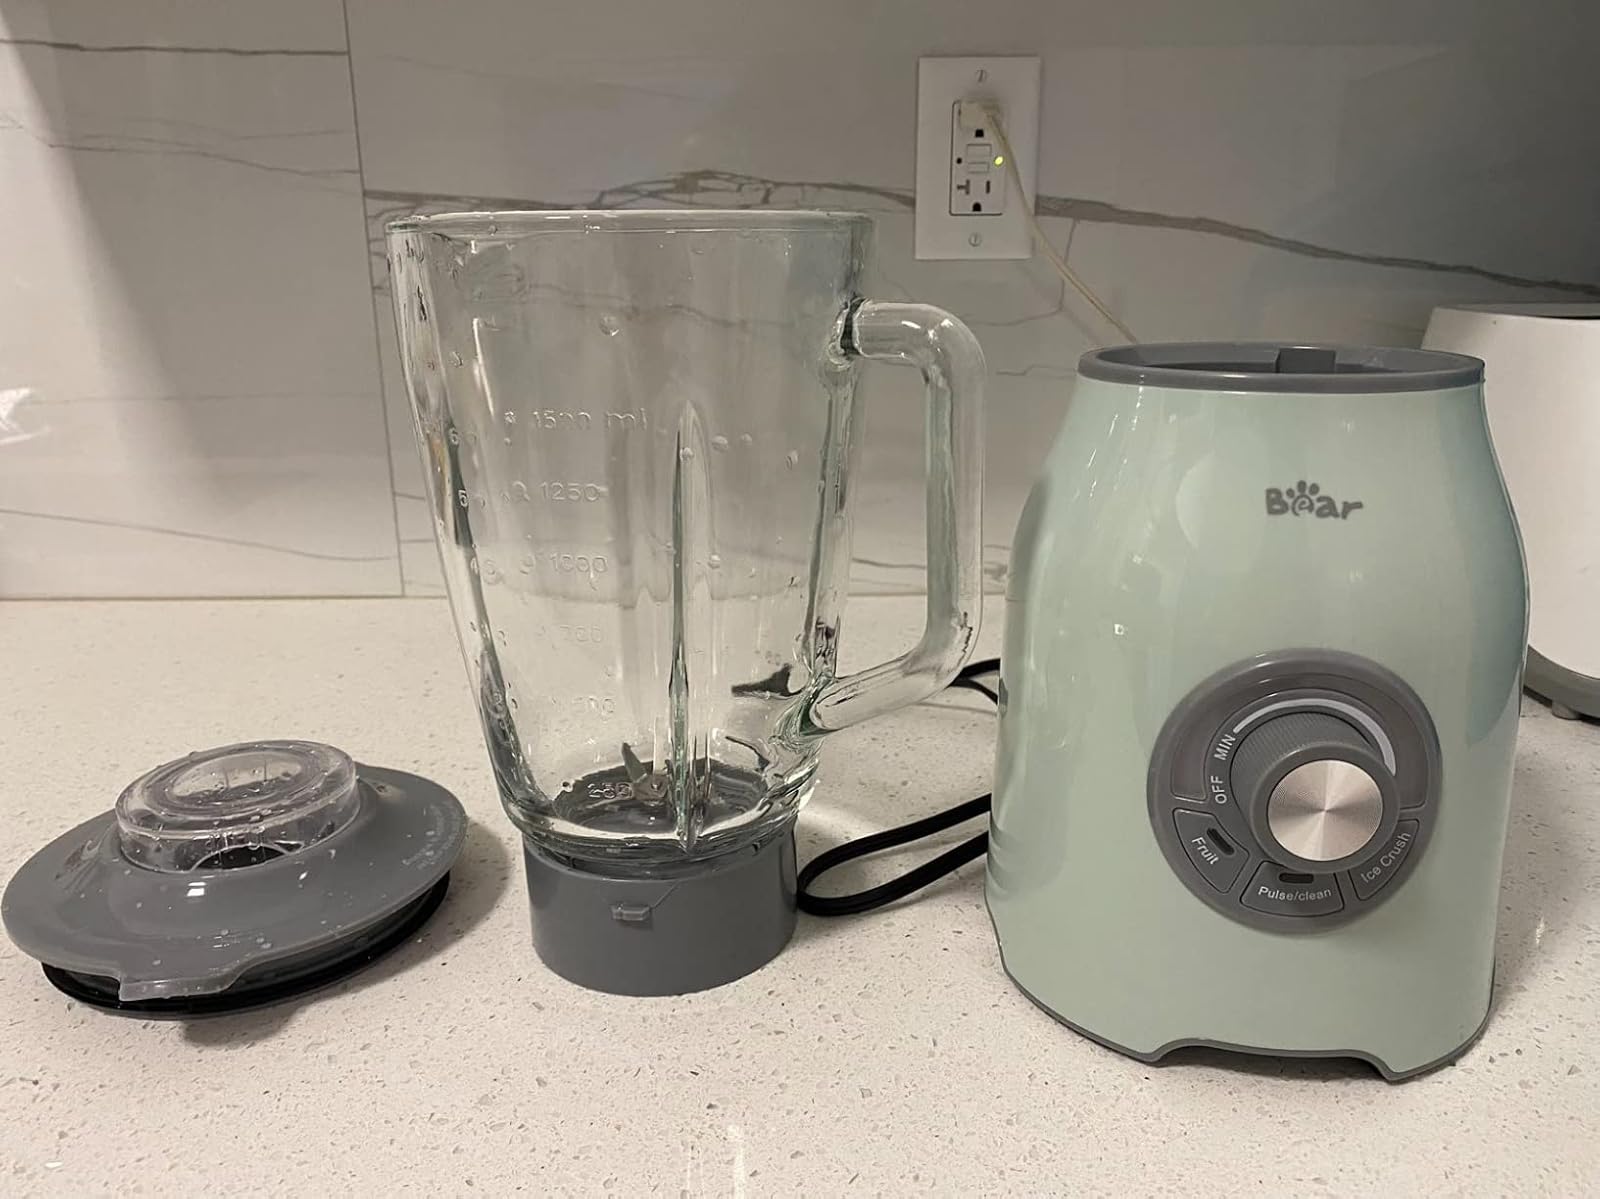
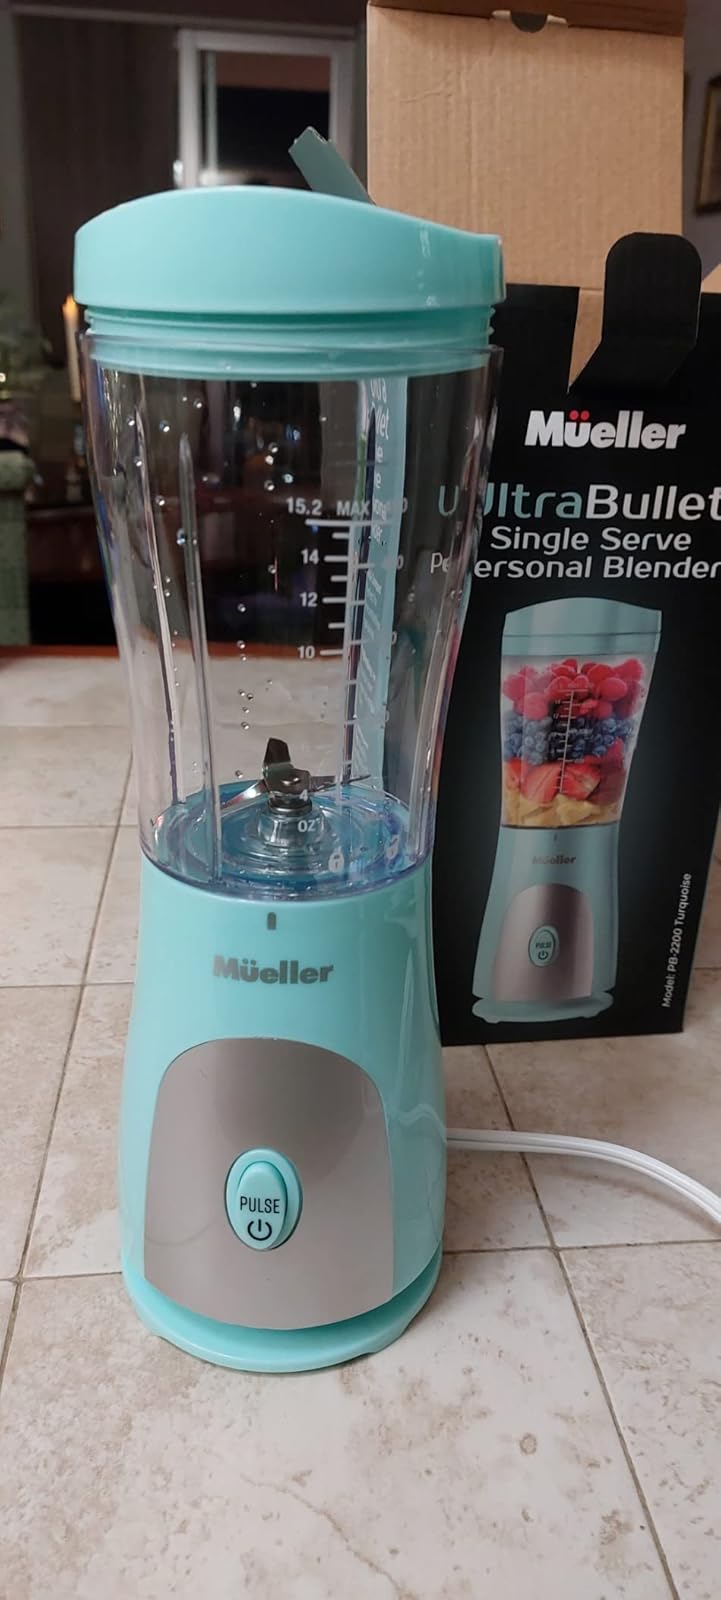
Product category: items_blender
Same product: no